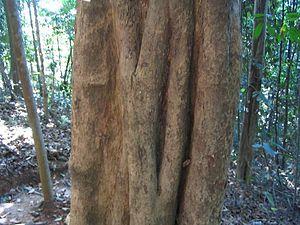
Terminalia subspathulata, est un arbre tropical de la famille des Combretaceae.